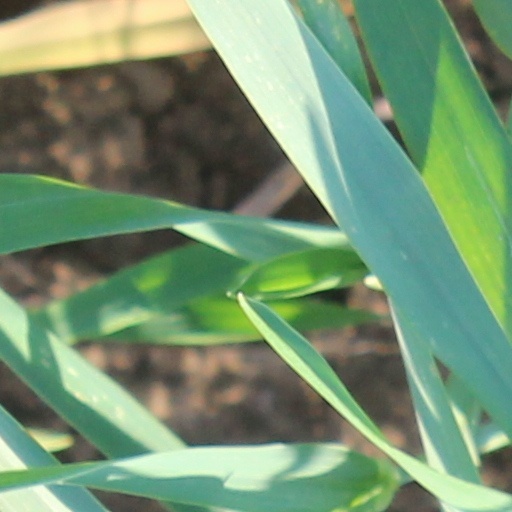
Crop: wheat